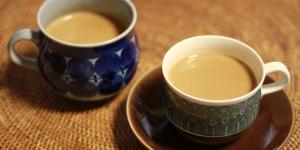
atolillo